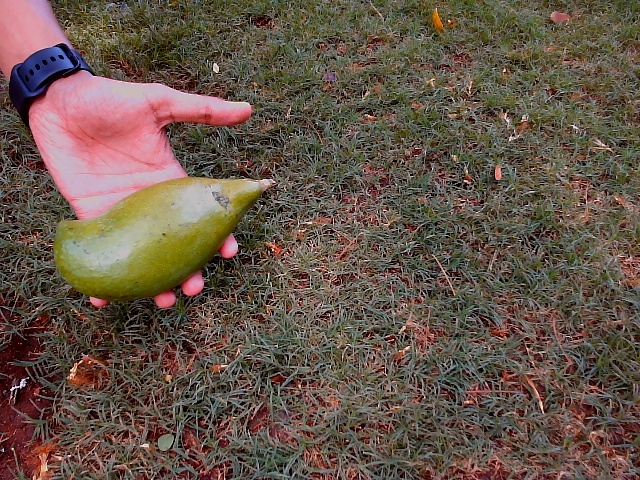
Label: Raw_Mango